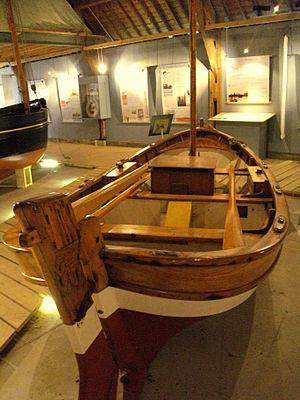
Le Piquoteux
Le Picoteux est un petit canot à voiles et rames, à semelle plate renforcée, à larges clins et aux extrémités symétriques, d'environ 5 mètre de long, très fréquent sur les côte de la Manche jusque dans les années 1960.